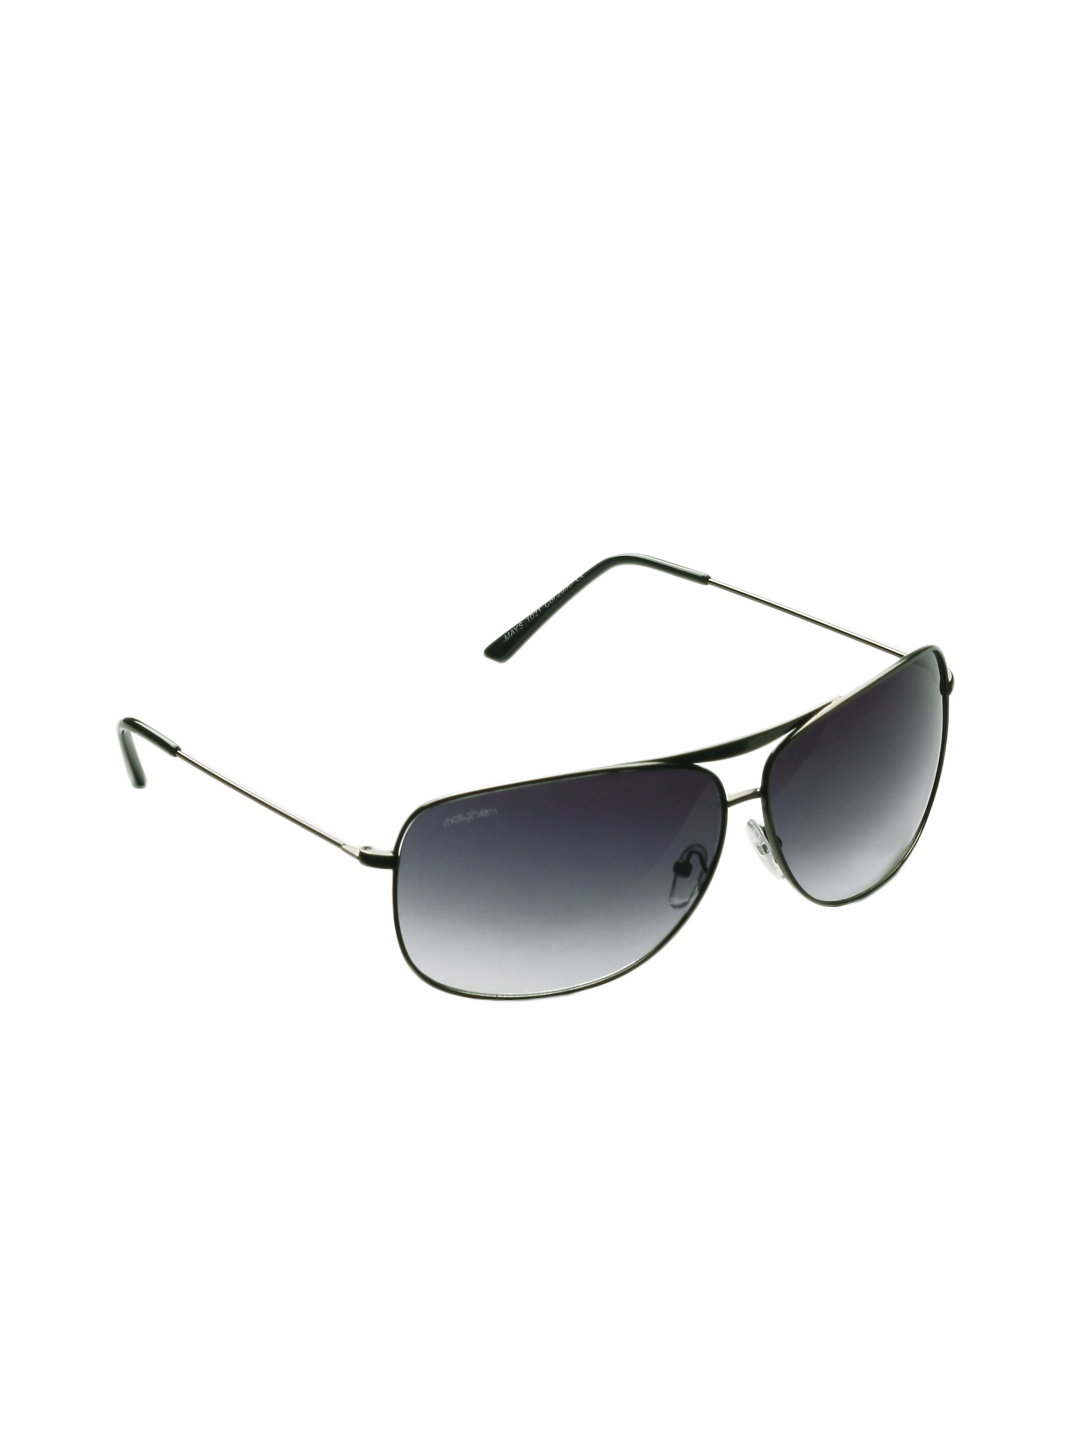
Mayhem Men Rectangular Sunglasses 1021-205d
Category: Accessories / Eyewear / Sunglasses
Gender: Men
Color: Metallic
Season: Winter 2016
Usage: Casual